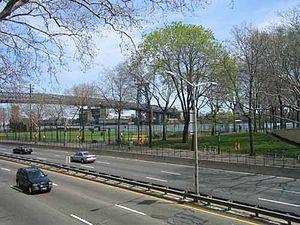
L'East River Park est un jardin public situé dans le quartier de Lower East Side dans l'arrondissement de Manhattan, à New York. Il s'étend le long de l'East River de Montgomery Street à la 12ᵉ rue. L'entrée sud offre de beaux points de vue sur le Manhattan Bridge et le Brooklyn Bridge. L'amphithéâtre, bâti en 1941 a été reconstruit après les attentats du 11 septembre 2001, et est souvent utilisé pour des spectacles publics. Le parc a récemment subi d'importantes rénovations et comporte maintenant des terrains de football américain, baseball, football, basketball, handball, courts de tennis, ainsi qu'une piste d'athlétisme et des pistes cyclables. On peut aussi y pratiquer la pêche. Le parc est traversé par le Williamsburg Bridge.